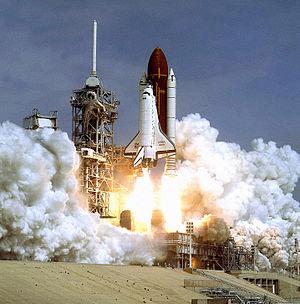
Nous trois est le sixième roman de Jean Echenoz paru en août 1992 aux éditions de Minuit.